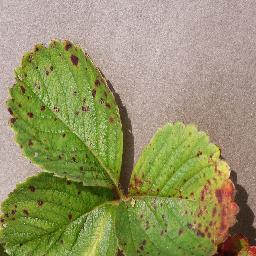
Label: Strawberry___Leaf_scorch